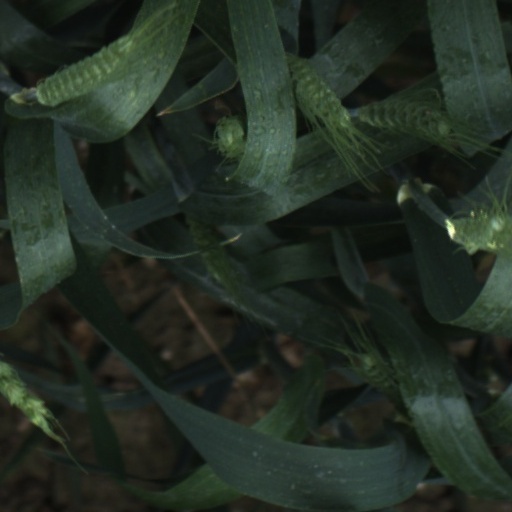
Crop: wheat